Gary S. Paxton

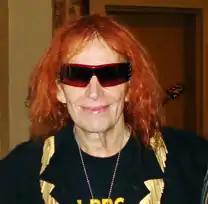
Paxton backstage at the Country Gospel Music Awards in 2007

Gary Sanford Paxton (born Larry Wayne Stevens; May 18, 1939 – July 17, 2016) was an American record producer, recording artist, and Grammy and Dove Award winning songwriter. Paxton was a member of Skip & Flip and the Hollywood Argyles and was the producer of two number one "Billboard" Hot 100 singles, "Alley Oop" for the Hollywood Argyles in 1960 and "Monster Mash" for Bobby "Boris" Pickett in 1962.